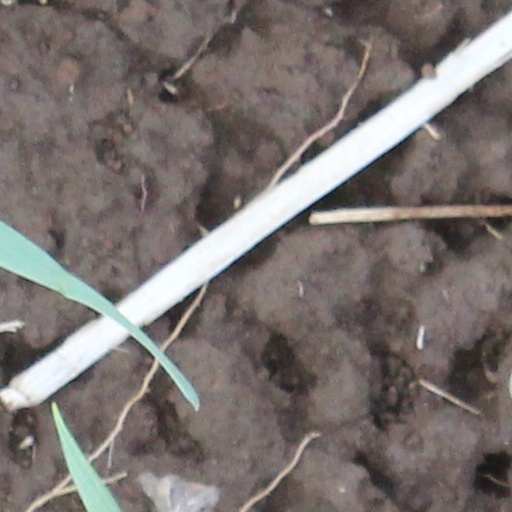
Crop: wheat